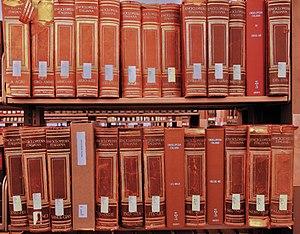
Les volumes de l'Enciclopedia italiana photographiés dans une bibliothèque canadienne en 2012.
Treccani est le nom par lequel on appelle communément l'Enciclopedia Italiana di scienze, lettere ed arti.